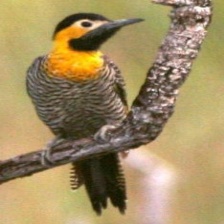
Species: CAMPO FLICKER
Scientific name: COLAPTES CAMPESTRIS